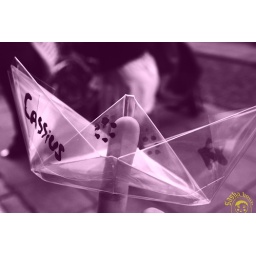
My mini-art installation :D Floaty plastic ships - Cassius and iKite. They can be found somewhere in the docks :D